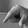
ASL letter: Q